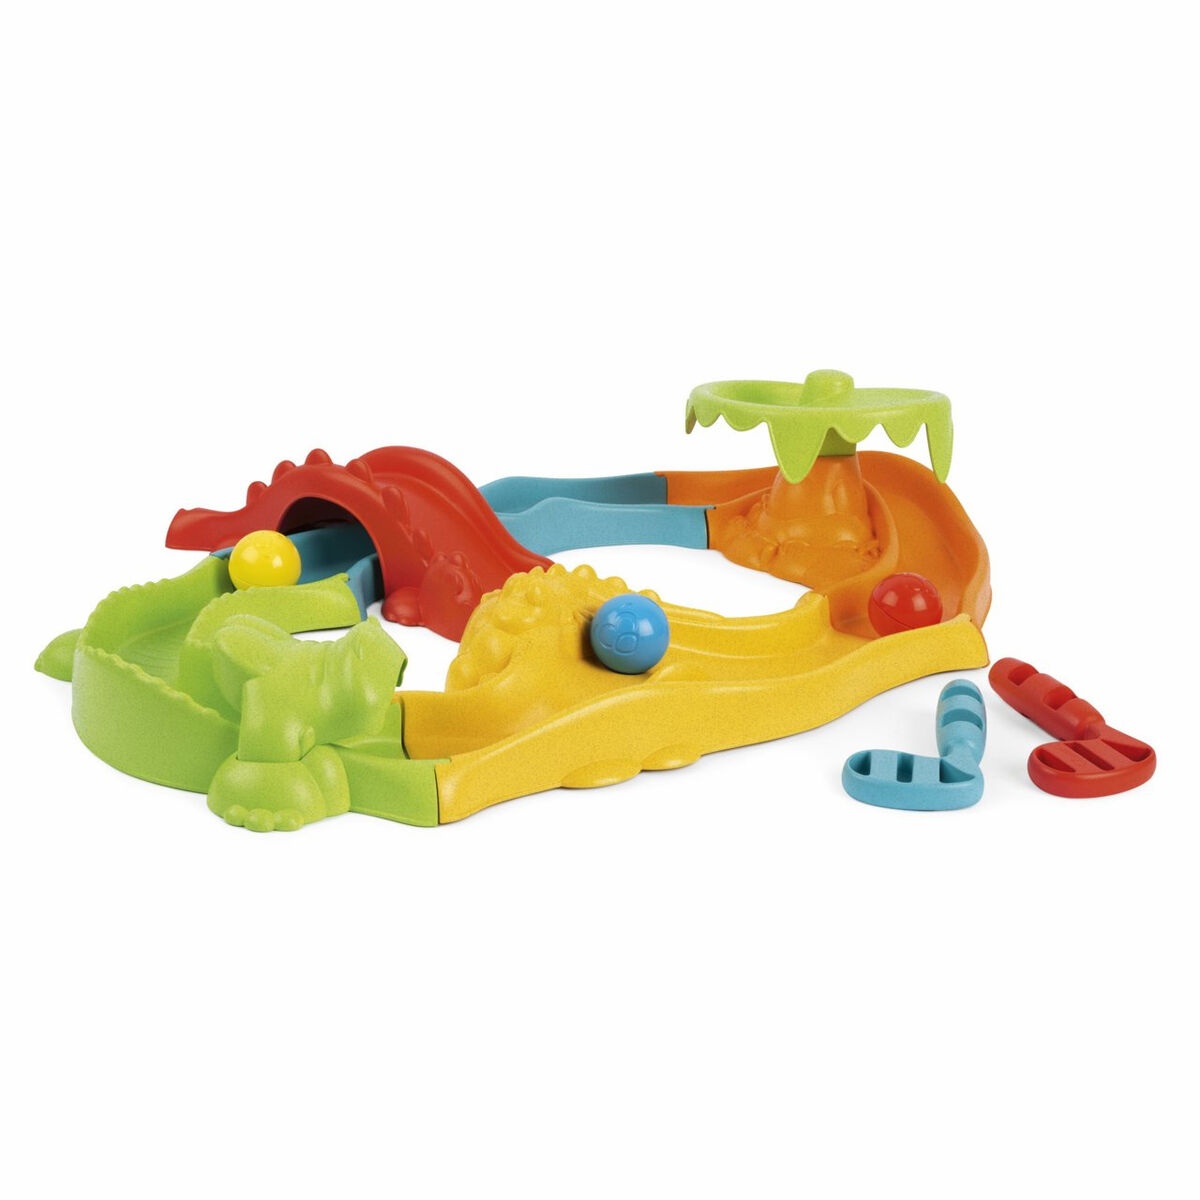
Set de Golf Chicco Safari 70 x 52 x 13 cm 3 în 1
Copiii merită ce este mai bun, de aceea vă prezentăm Set de Golf Chicco Safari 70 x 52 x 13 cm 3 în 1 , ideal pentru cei care caută produse de calitate pentru cei mici! Achiziționați Chicco la cele mai bune prețuri! Tip: Jucărie Caracteristici: 3 în 1 Vârstă recomandată: + 5 Ani + 2 Ani Funcționează pe baterii: Nu Limbă packaging: ES Manual de instrucțiuni: ES Sunet: Nu Dimensiuni aprox.: 70 x 52 x 13 cm
Brand: Prime Deals
Category: Toys & Games > Toys > Sports Toys > Golf Toys